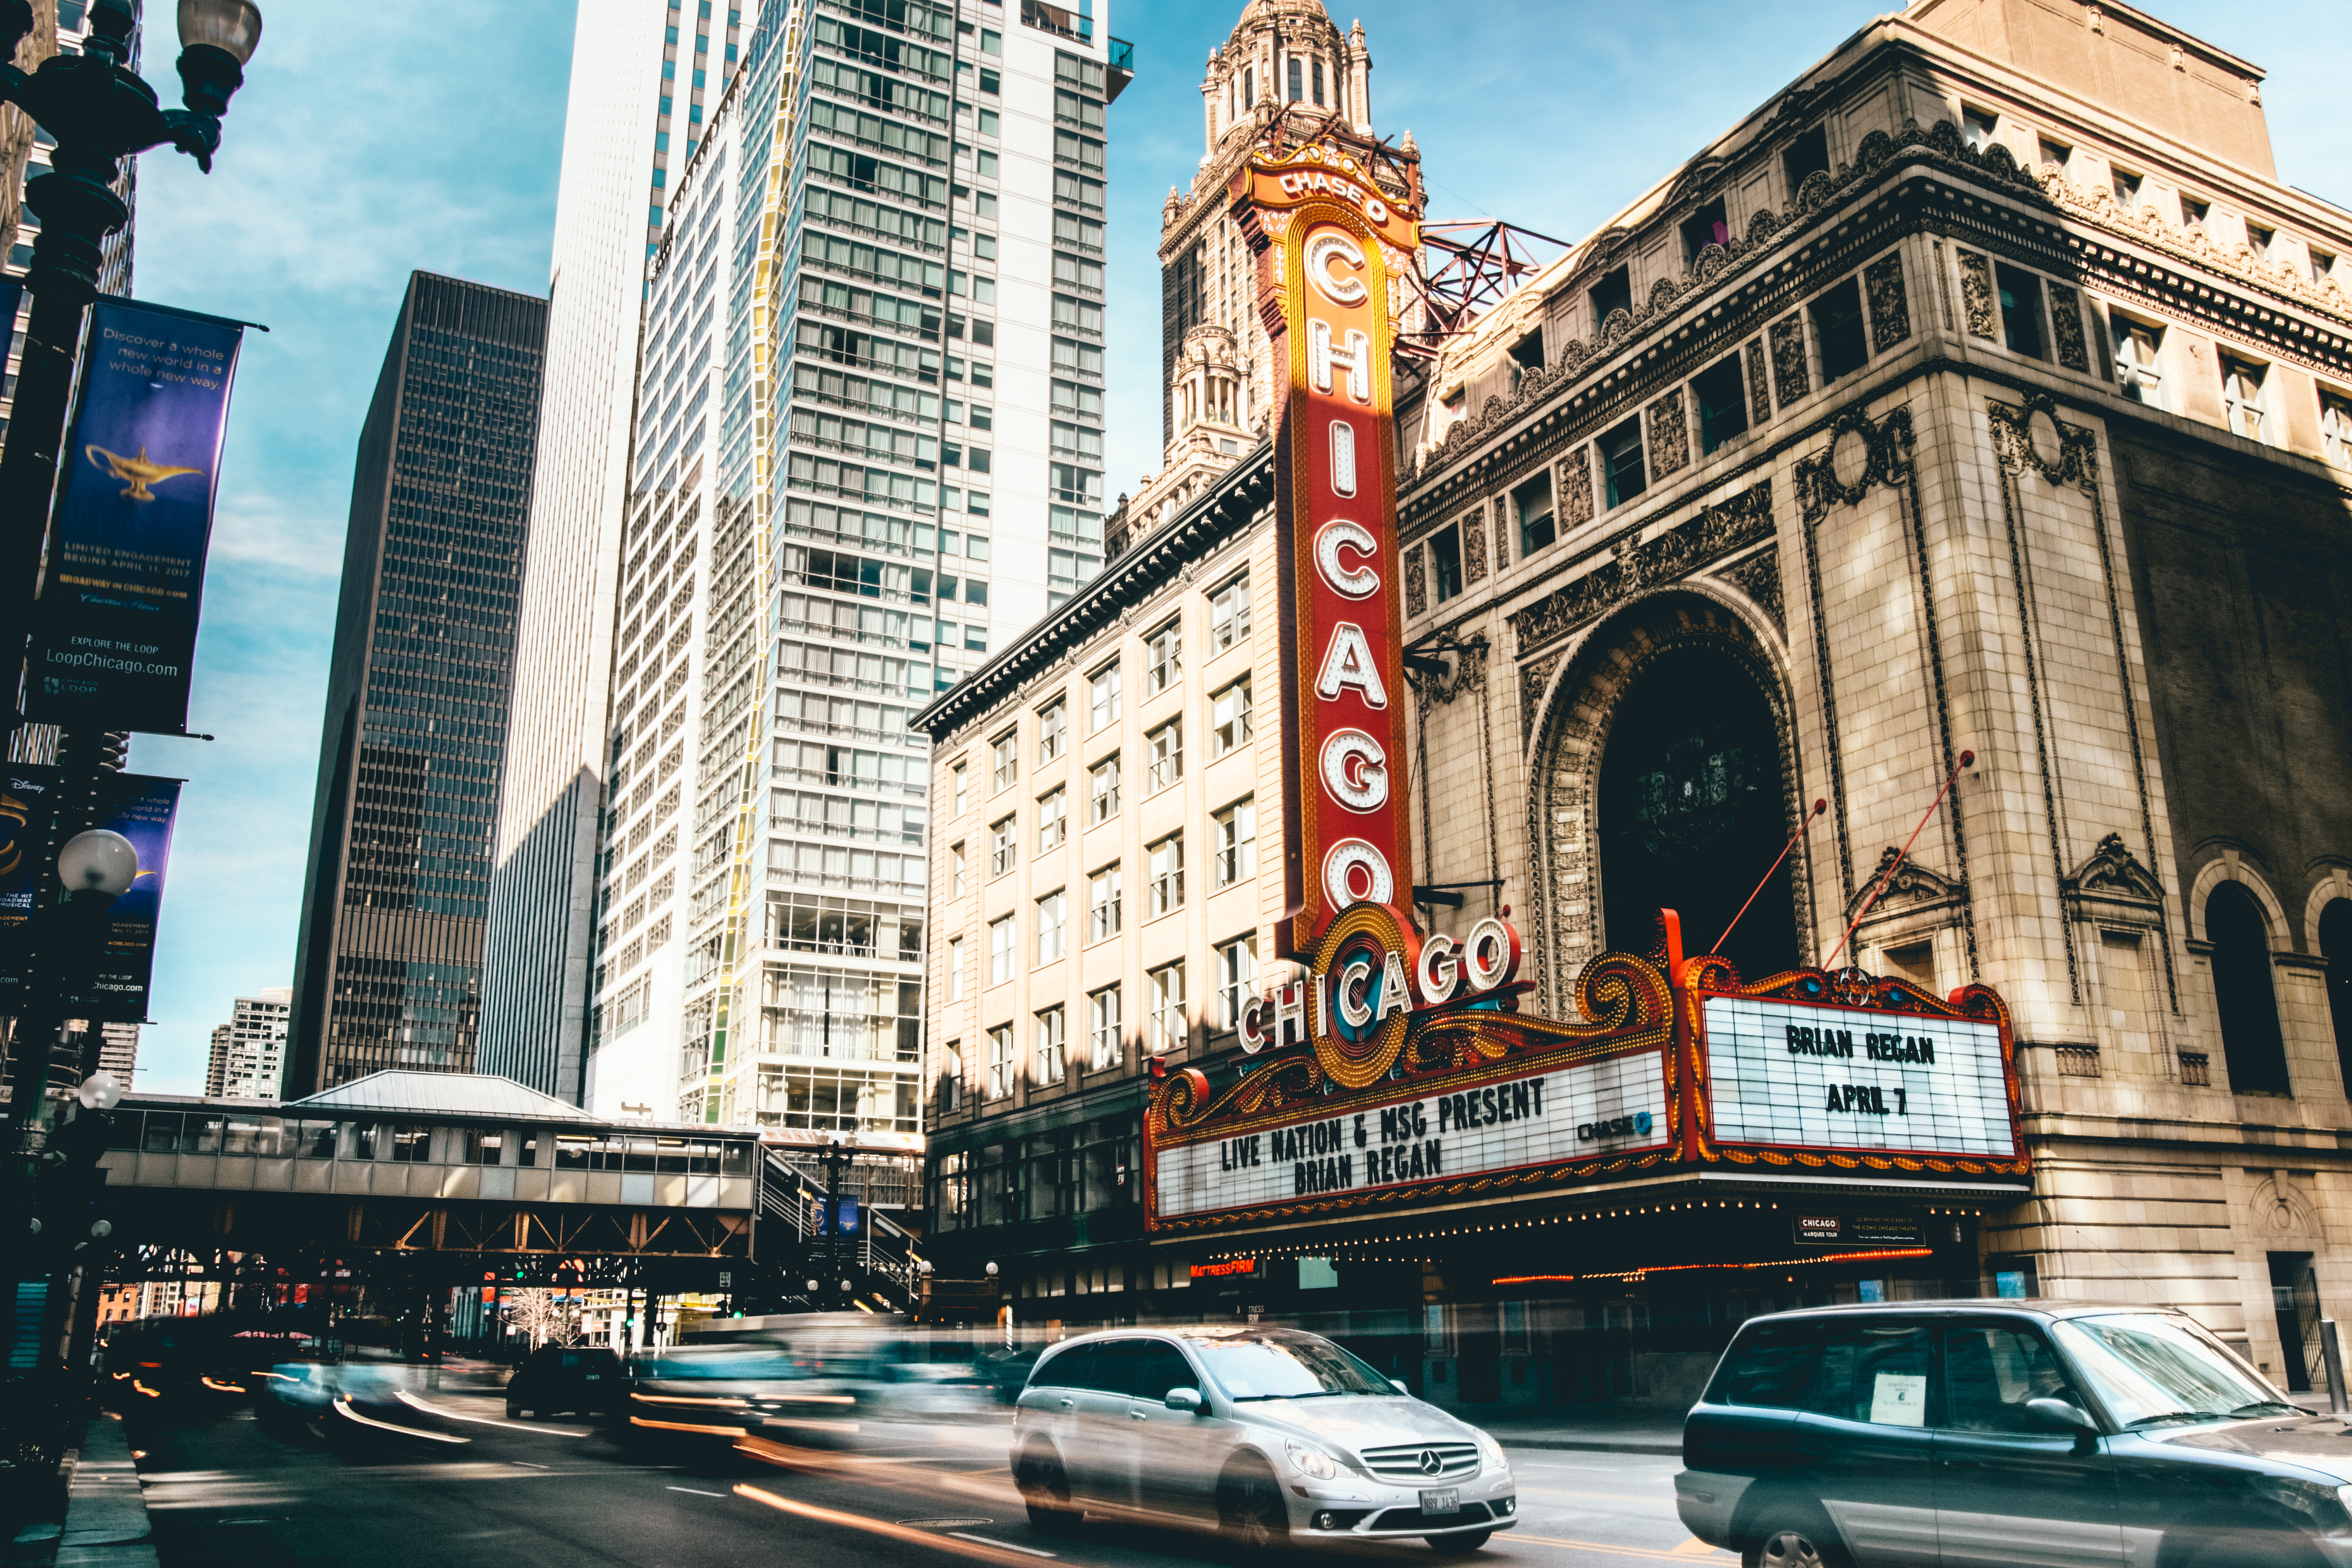
pedestrian, architecture, road, skyline, street, city, skyscraper, cityscape, downtown, travel, landmark, facade, tourism, public transport, metropolis, urban area, human settlement, metropolitan area